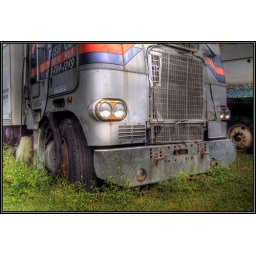
This truck hauled fish from Bell Fish, in Cortez, for many years before she was abandoned